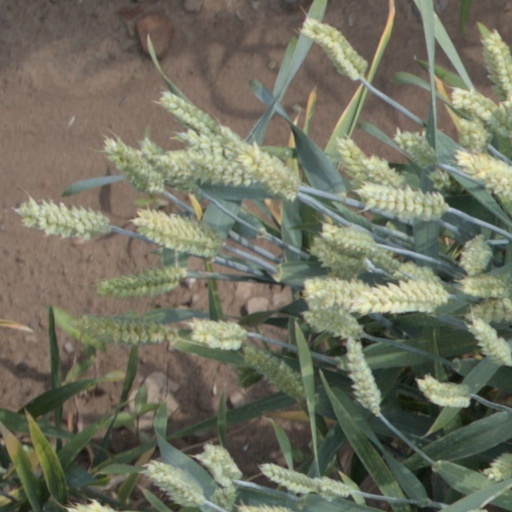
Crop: wheat